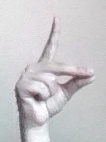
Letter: ta